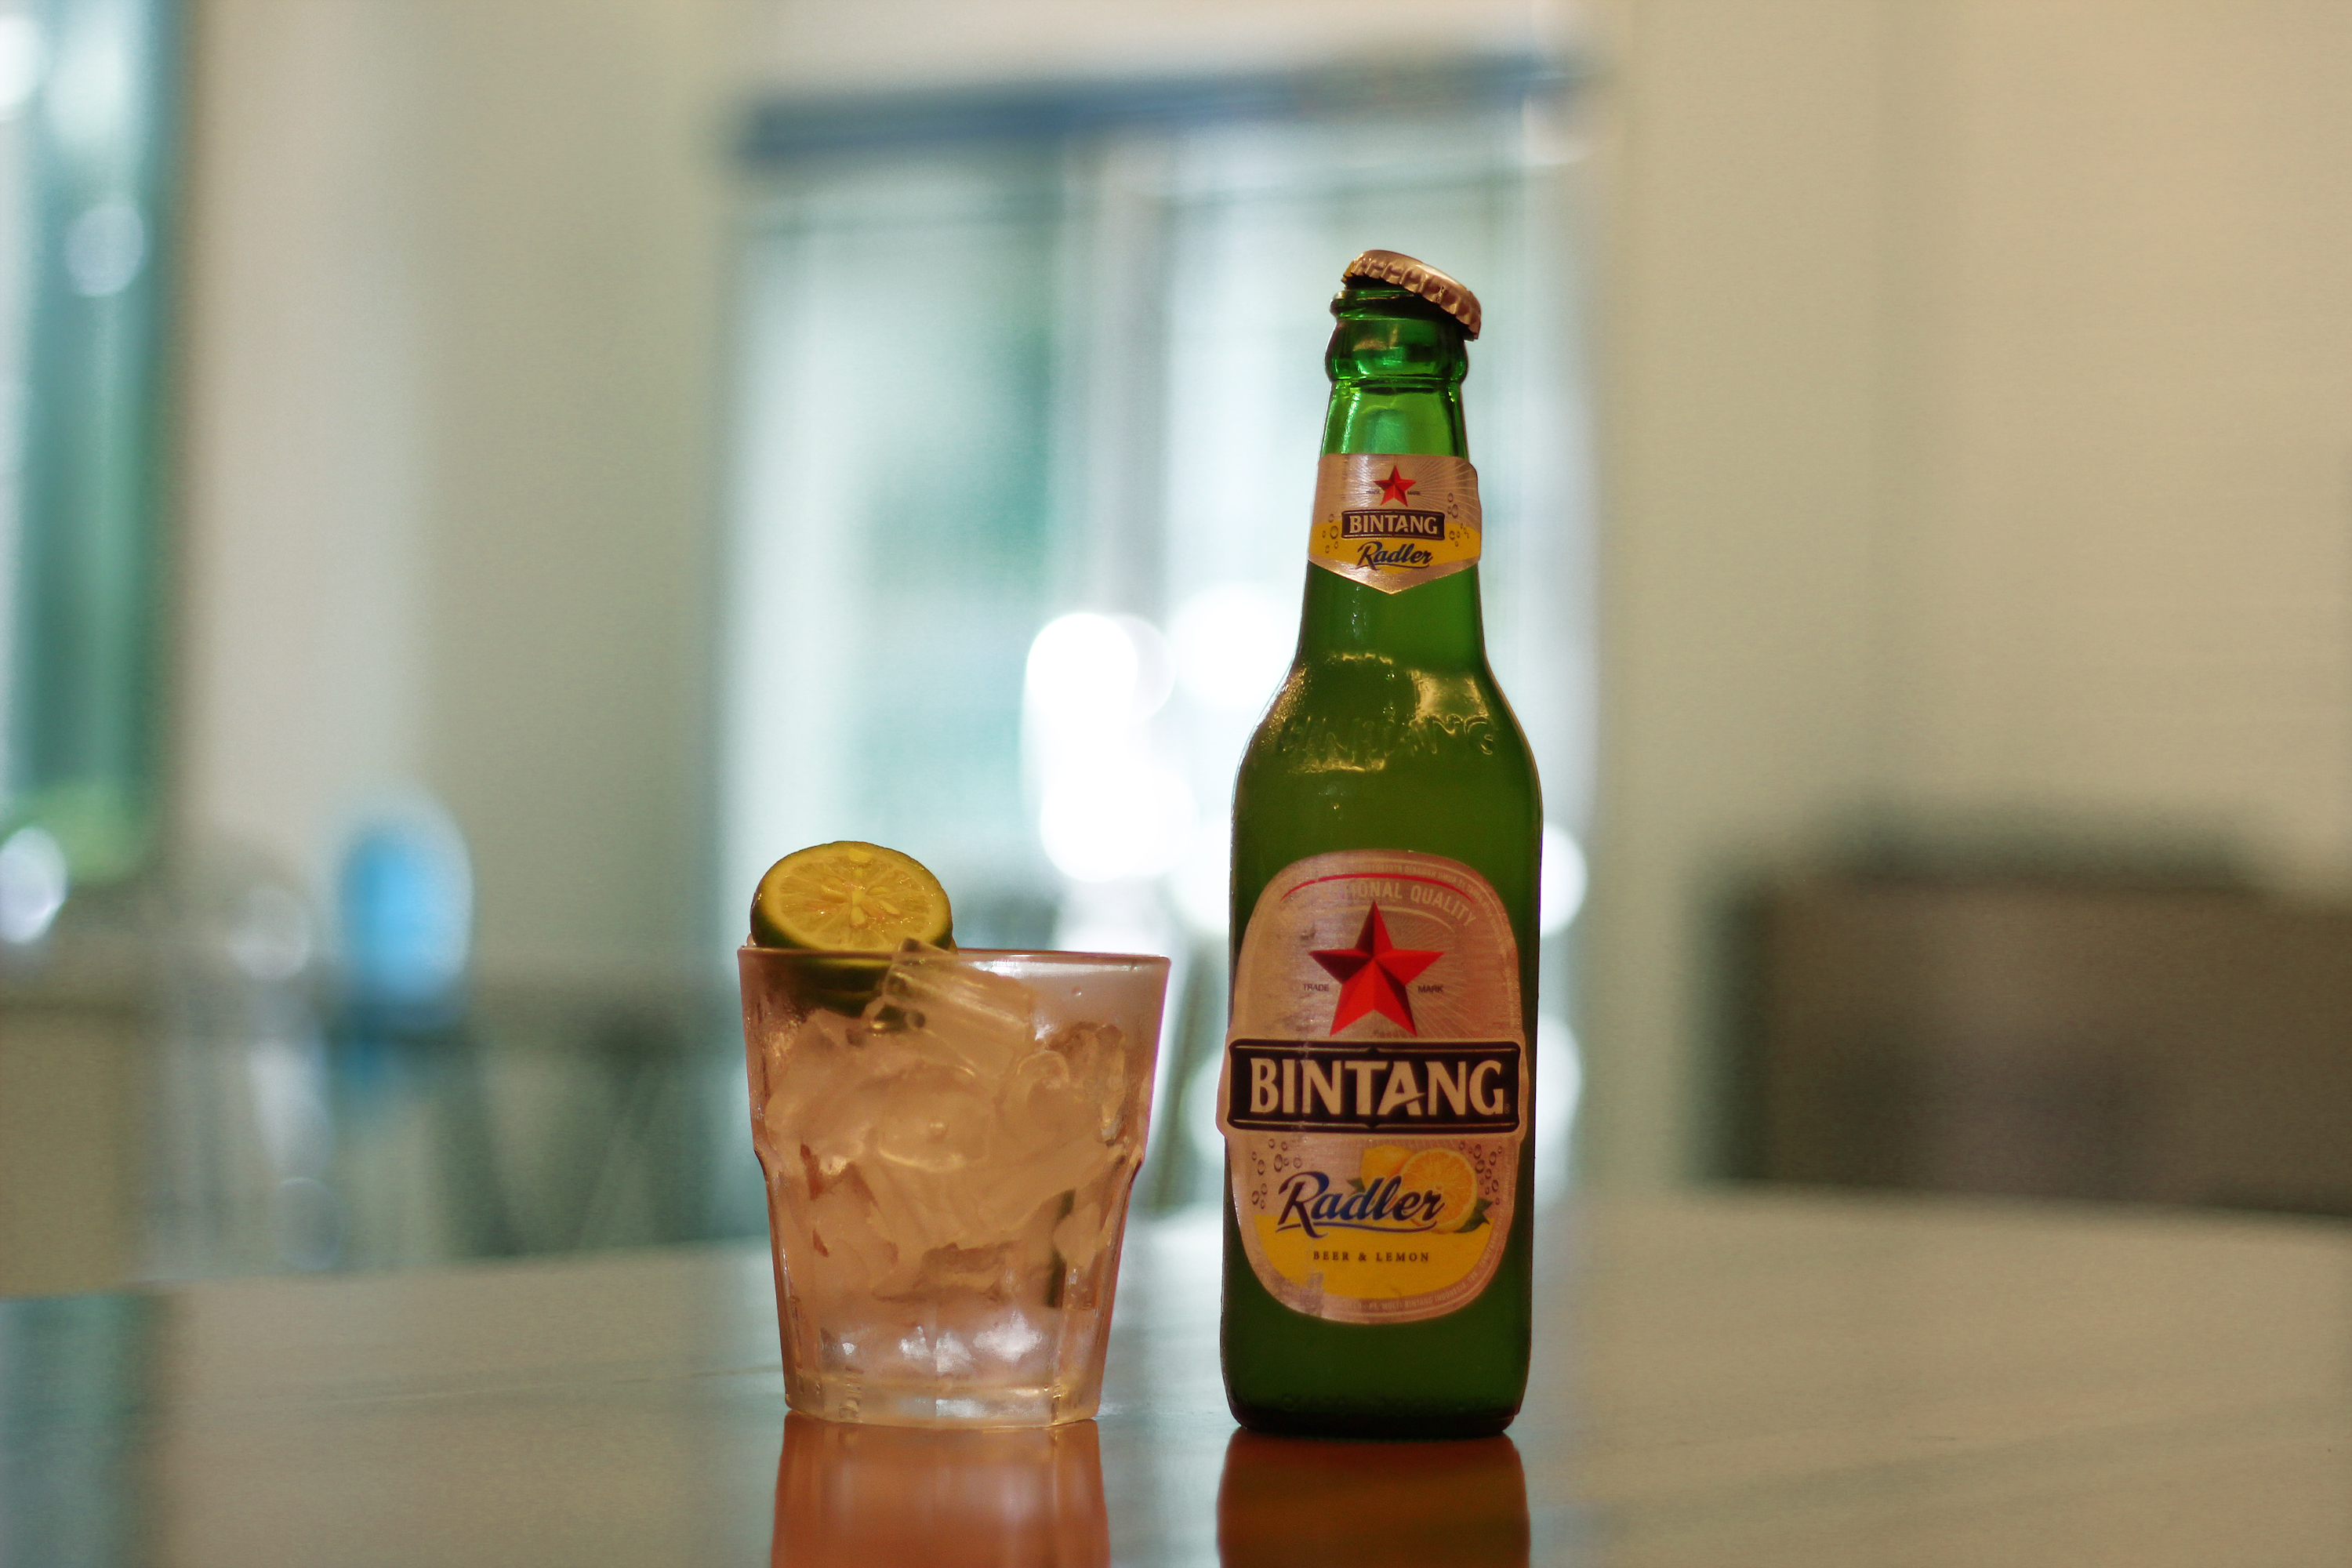
cold, glass, ice, beverage, drink, bottle, beer, lemon, alcohol, liquor, lime, indoors, refreshment, chill, beer bottle, liqueur, alcoholic beverage, distilled beverage, bintang beer